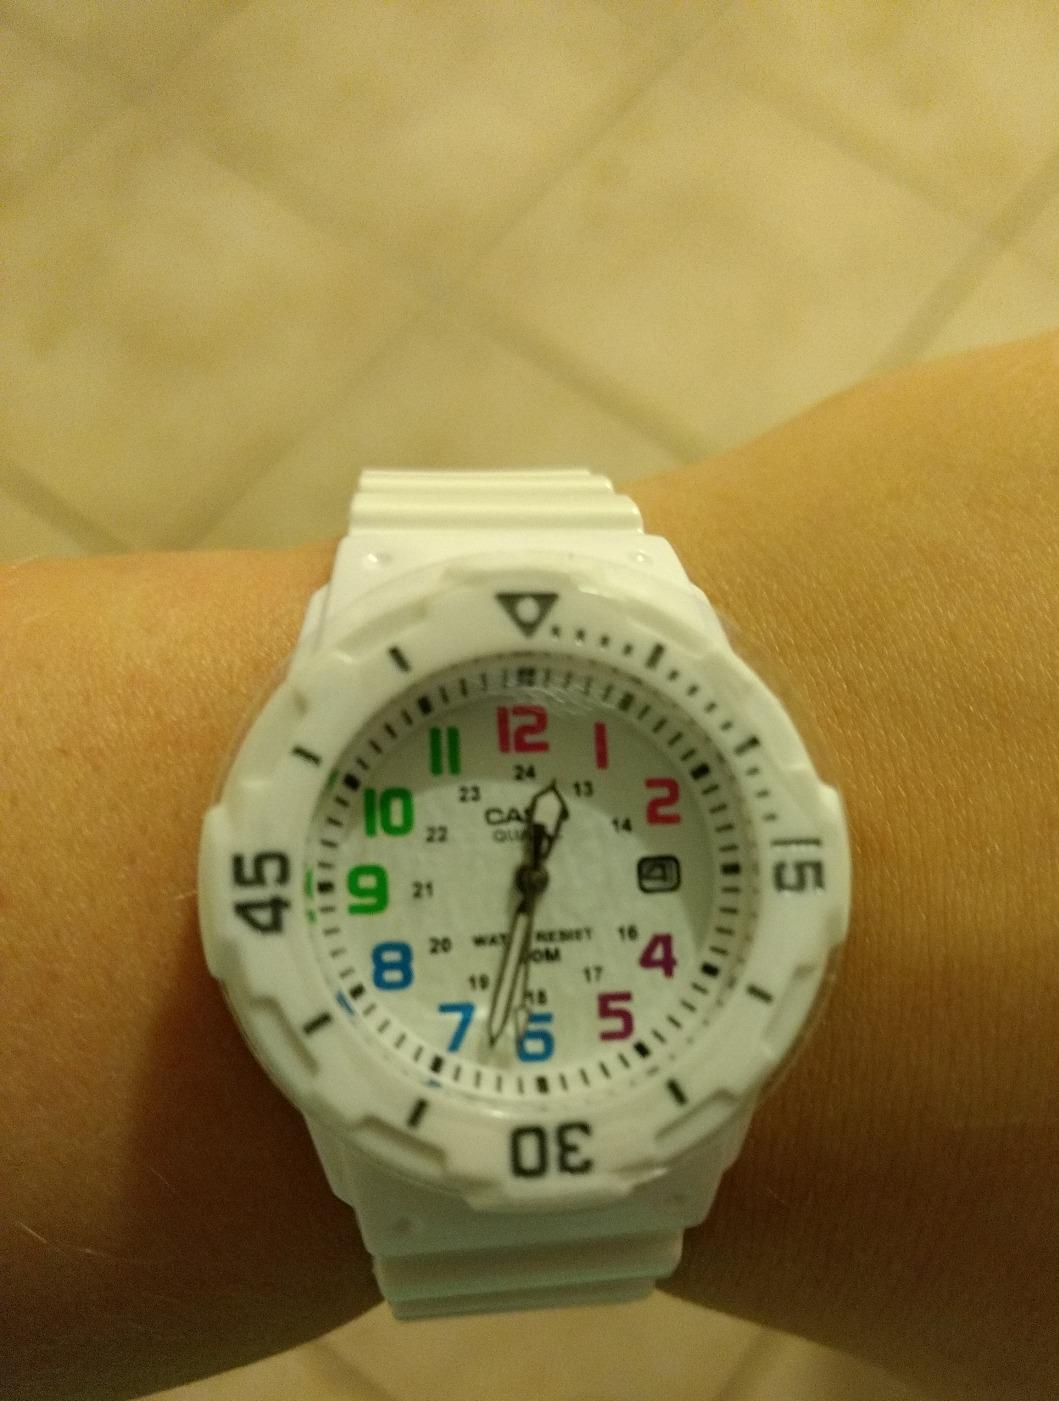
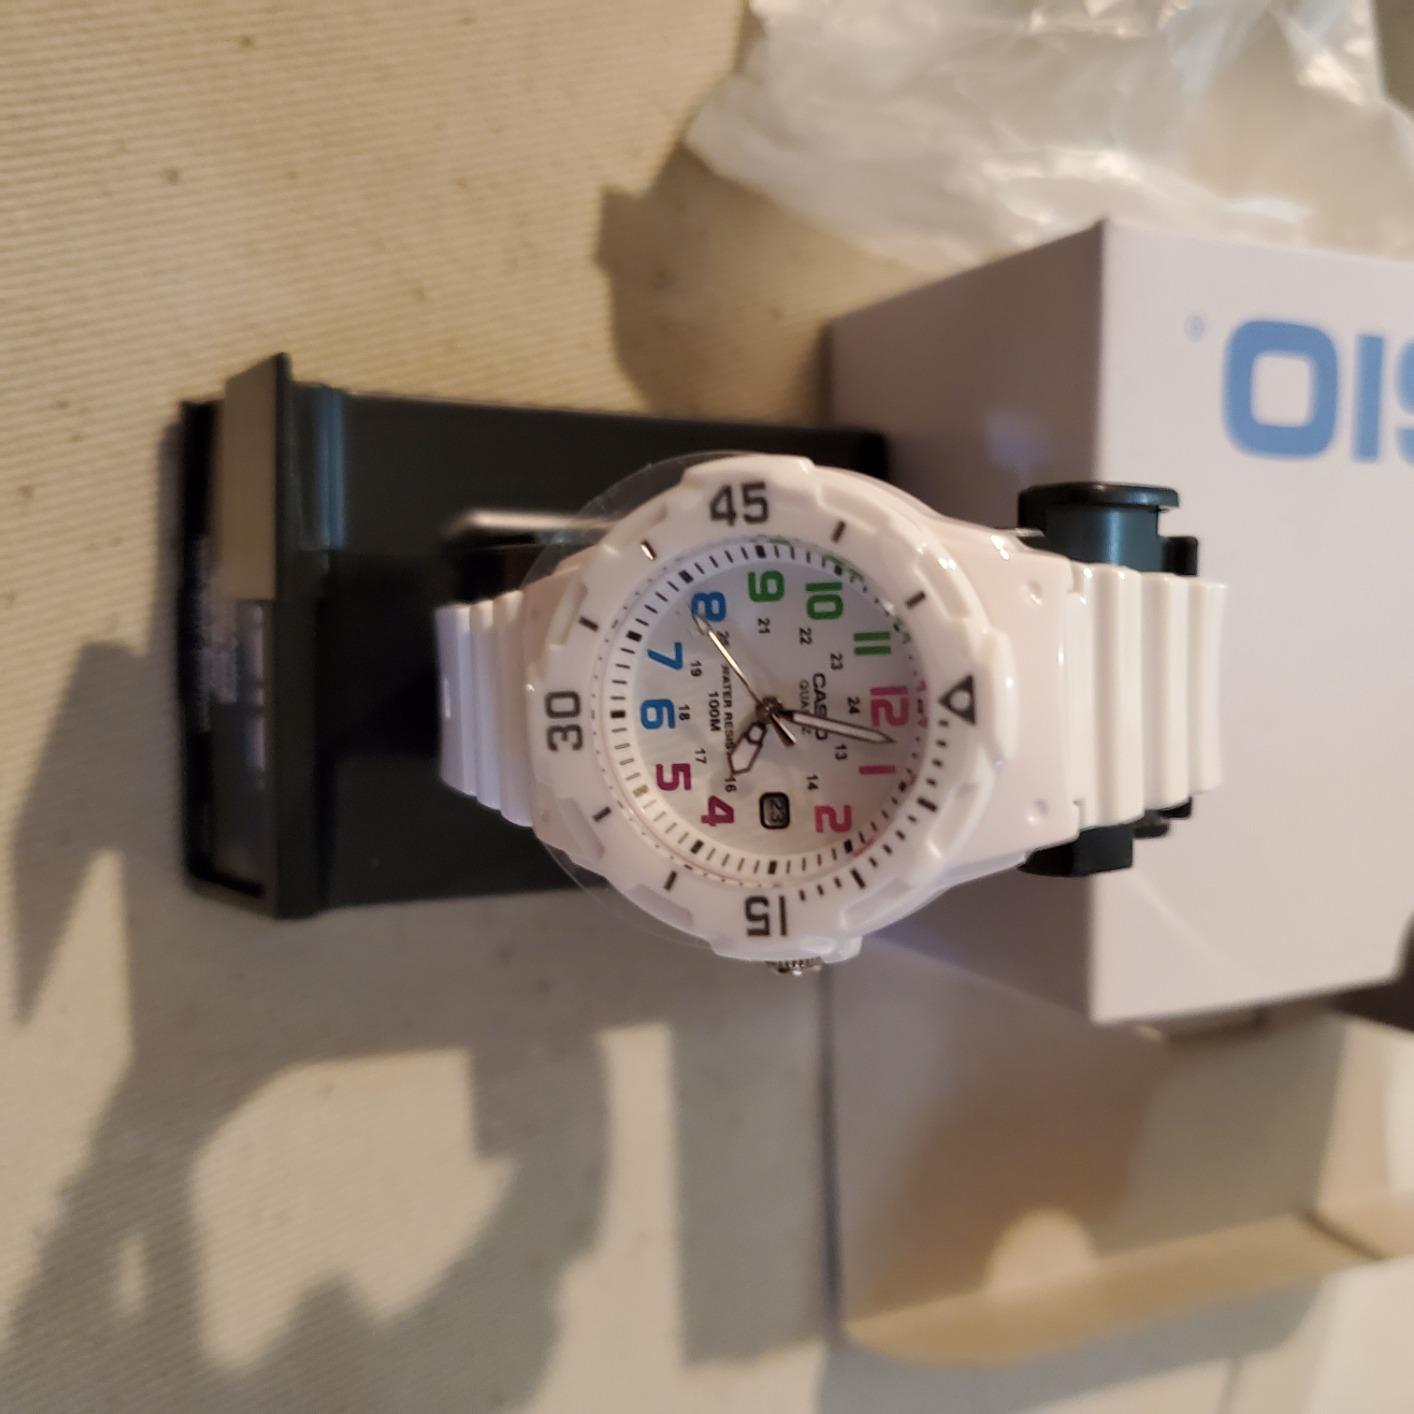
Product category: accessories_watch
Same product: yes